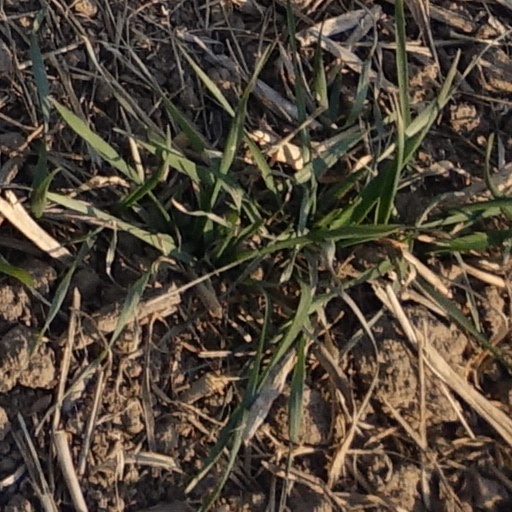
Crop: wheat